Heart of Midlothian F.C.

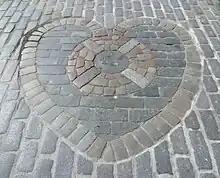
The Heart of Midlothian mosaic, on which the current club crest is based

The original Hearts football strip was all white shirts and trousers with maroon trimmings, and a heart sewn onto the chest. For one season they played in red, white and blue stripes. These were the colours of a club called St. Andrew, who had taken their name and colours from the University of St Andrews, that Hearts had absorbed. Since then the predominant club colours have been maroon and white. The strip typically has a maroon top and a white collar, although the strip was predominantly white in the 2010–11 season. The shorts are normally white, although maroon was used in the 2008–09 season. The socks are normally maroon with some white detail.